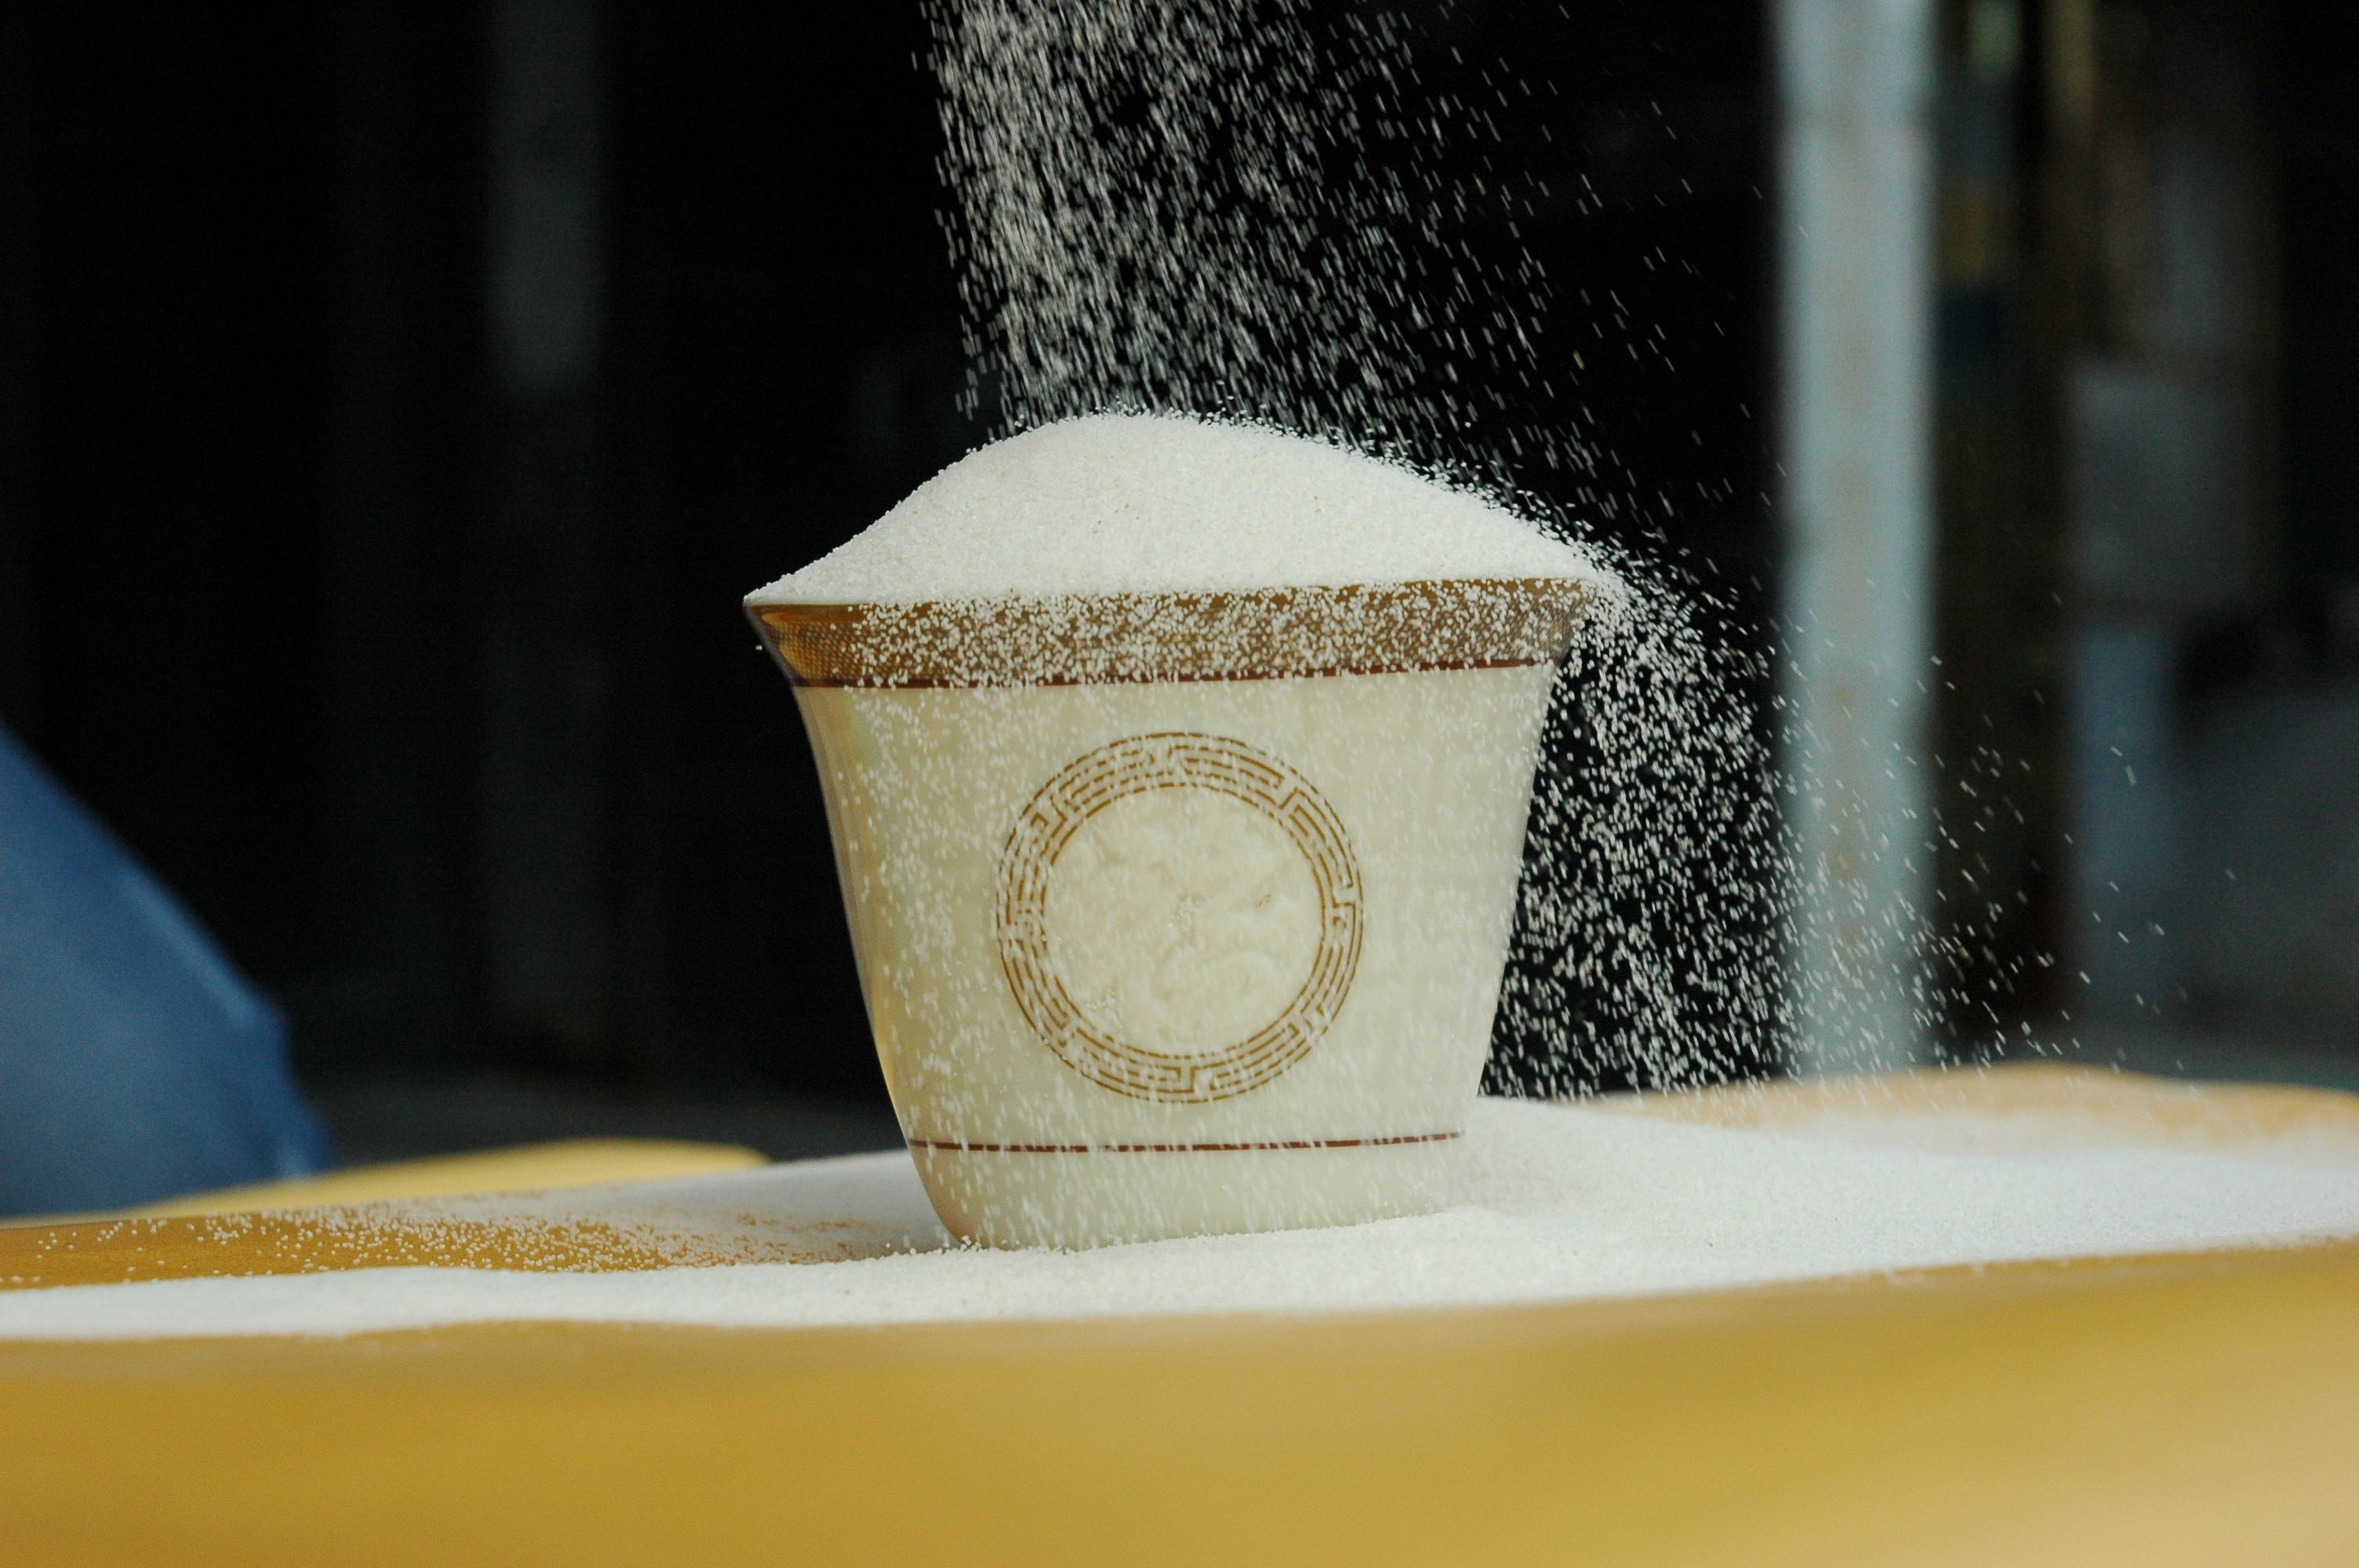
white, grain, color, ceramic, yellow, lighting, close up, art, design, shape, flour, durum wheat, semolina, granule, wheat bran